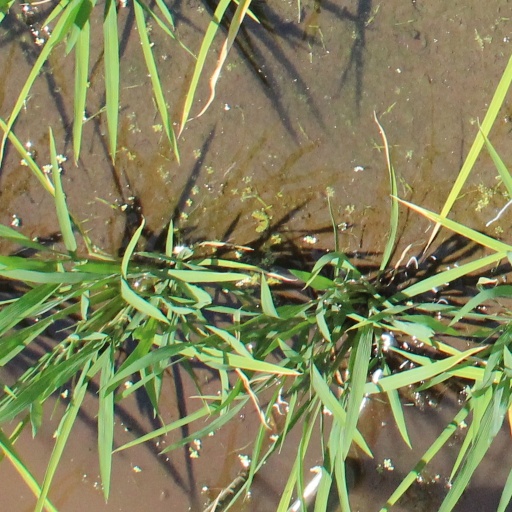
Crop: rice